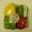
Label: sweet_pepper